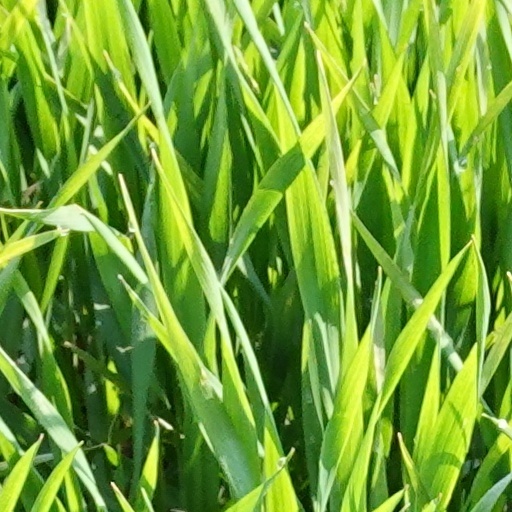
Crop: wheat